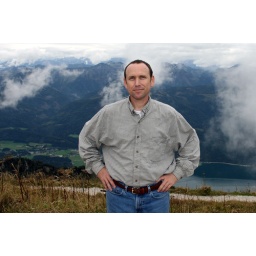
Thunderbird alumni take a train into the mountains near Bad Ischl, Austria, on Sept. 18, 2010.